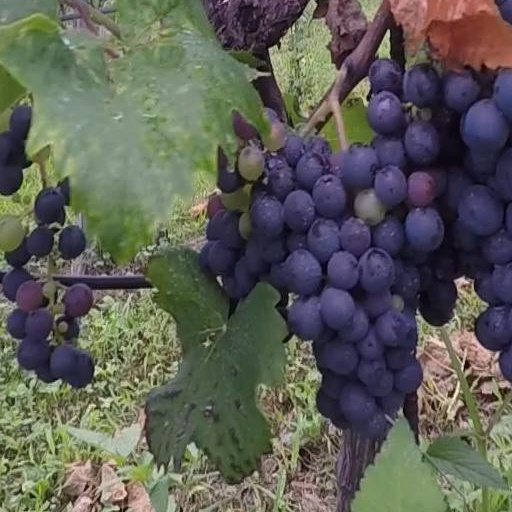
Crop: grape